Curaçao Museum

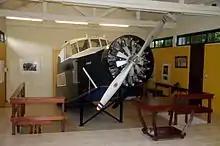
The "Snip" in the Curaçao museum

The museum also contains the locomotive of the first mining railway, and the cockpit of the "Snip", the first airplane to land in Curaçao from the Netherlands.